Lee Smith (baseball)

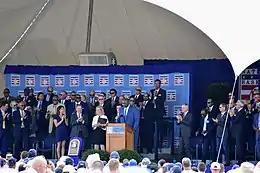
See caption

After not being elected by the BBWAA, Smith was later selected for consideration by the 16-member Today's Game Committee as part of 2019 Baseball Hall of Fame balloting. On December 9, 2018, Smith and outfielder Harold Baines were elected, receiving 16 and 12 votes, respectively, to meet the 75% threshold for induction. A formal induction ceremony was held in Cooperstown, New York, on July 21, 2019. Along with Smith and Baines, the Hall inducted BBWAA-electees Roy Halladay, Edgar Martínez, Mike Mussina, and Mariano Rivera. Smith acknowledged his hometown during his speech, saying, "It wasn't just my arm that got me here. It's the whole community of Castor. I thank you."